Children of Mary of the Sacred Heart

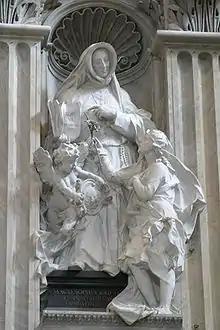
Statue of St. Madeleine Sophie Barat in St. Peter's Basilica, Rome.

Activities. Members sewed vestments and altar cloths for poor churches in their regions, and also for use in the foreign missions. They additionally took part in specific activities such as ministering to orphaned children, visiting hospitals, going to the homes of the poor and bringing necessities, running reading circles for younger women, and encouraging young men for the priesthood.